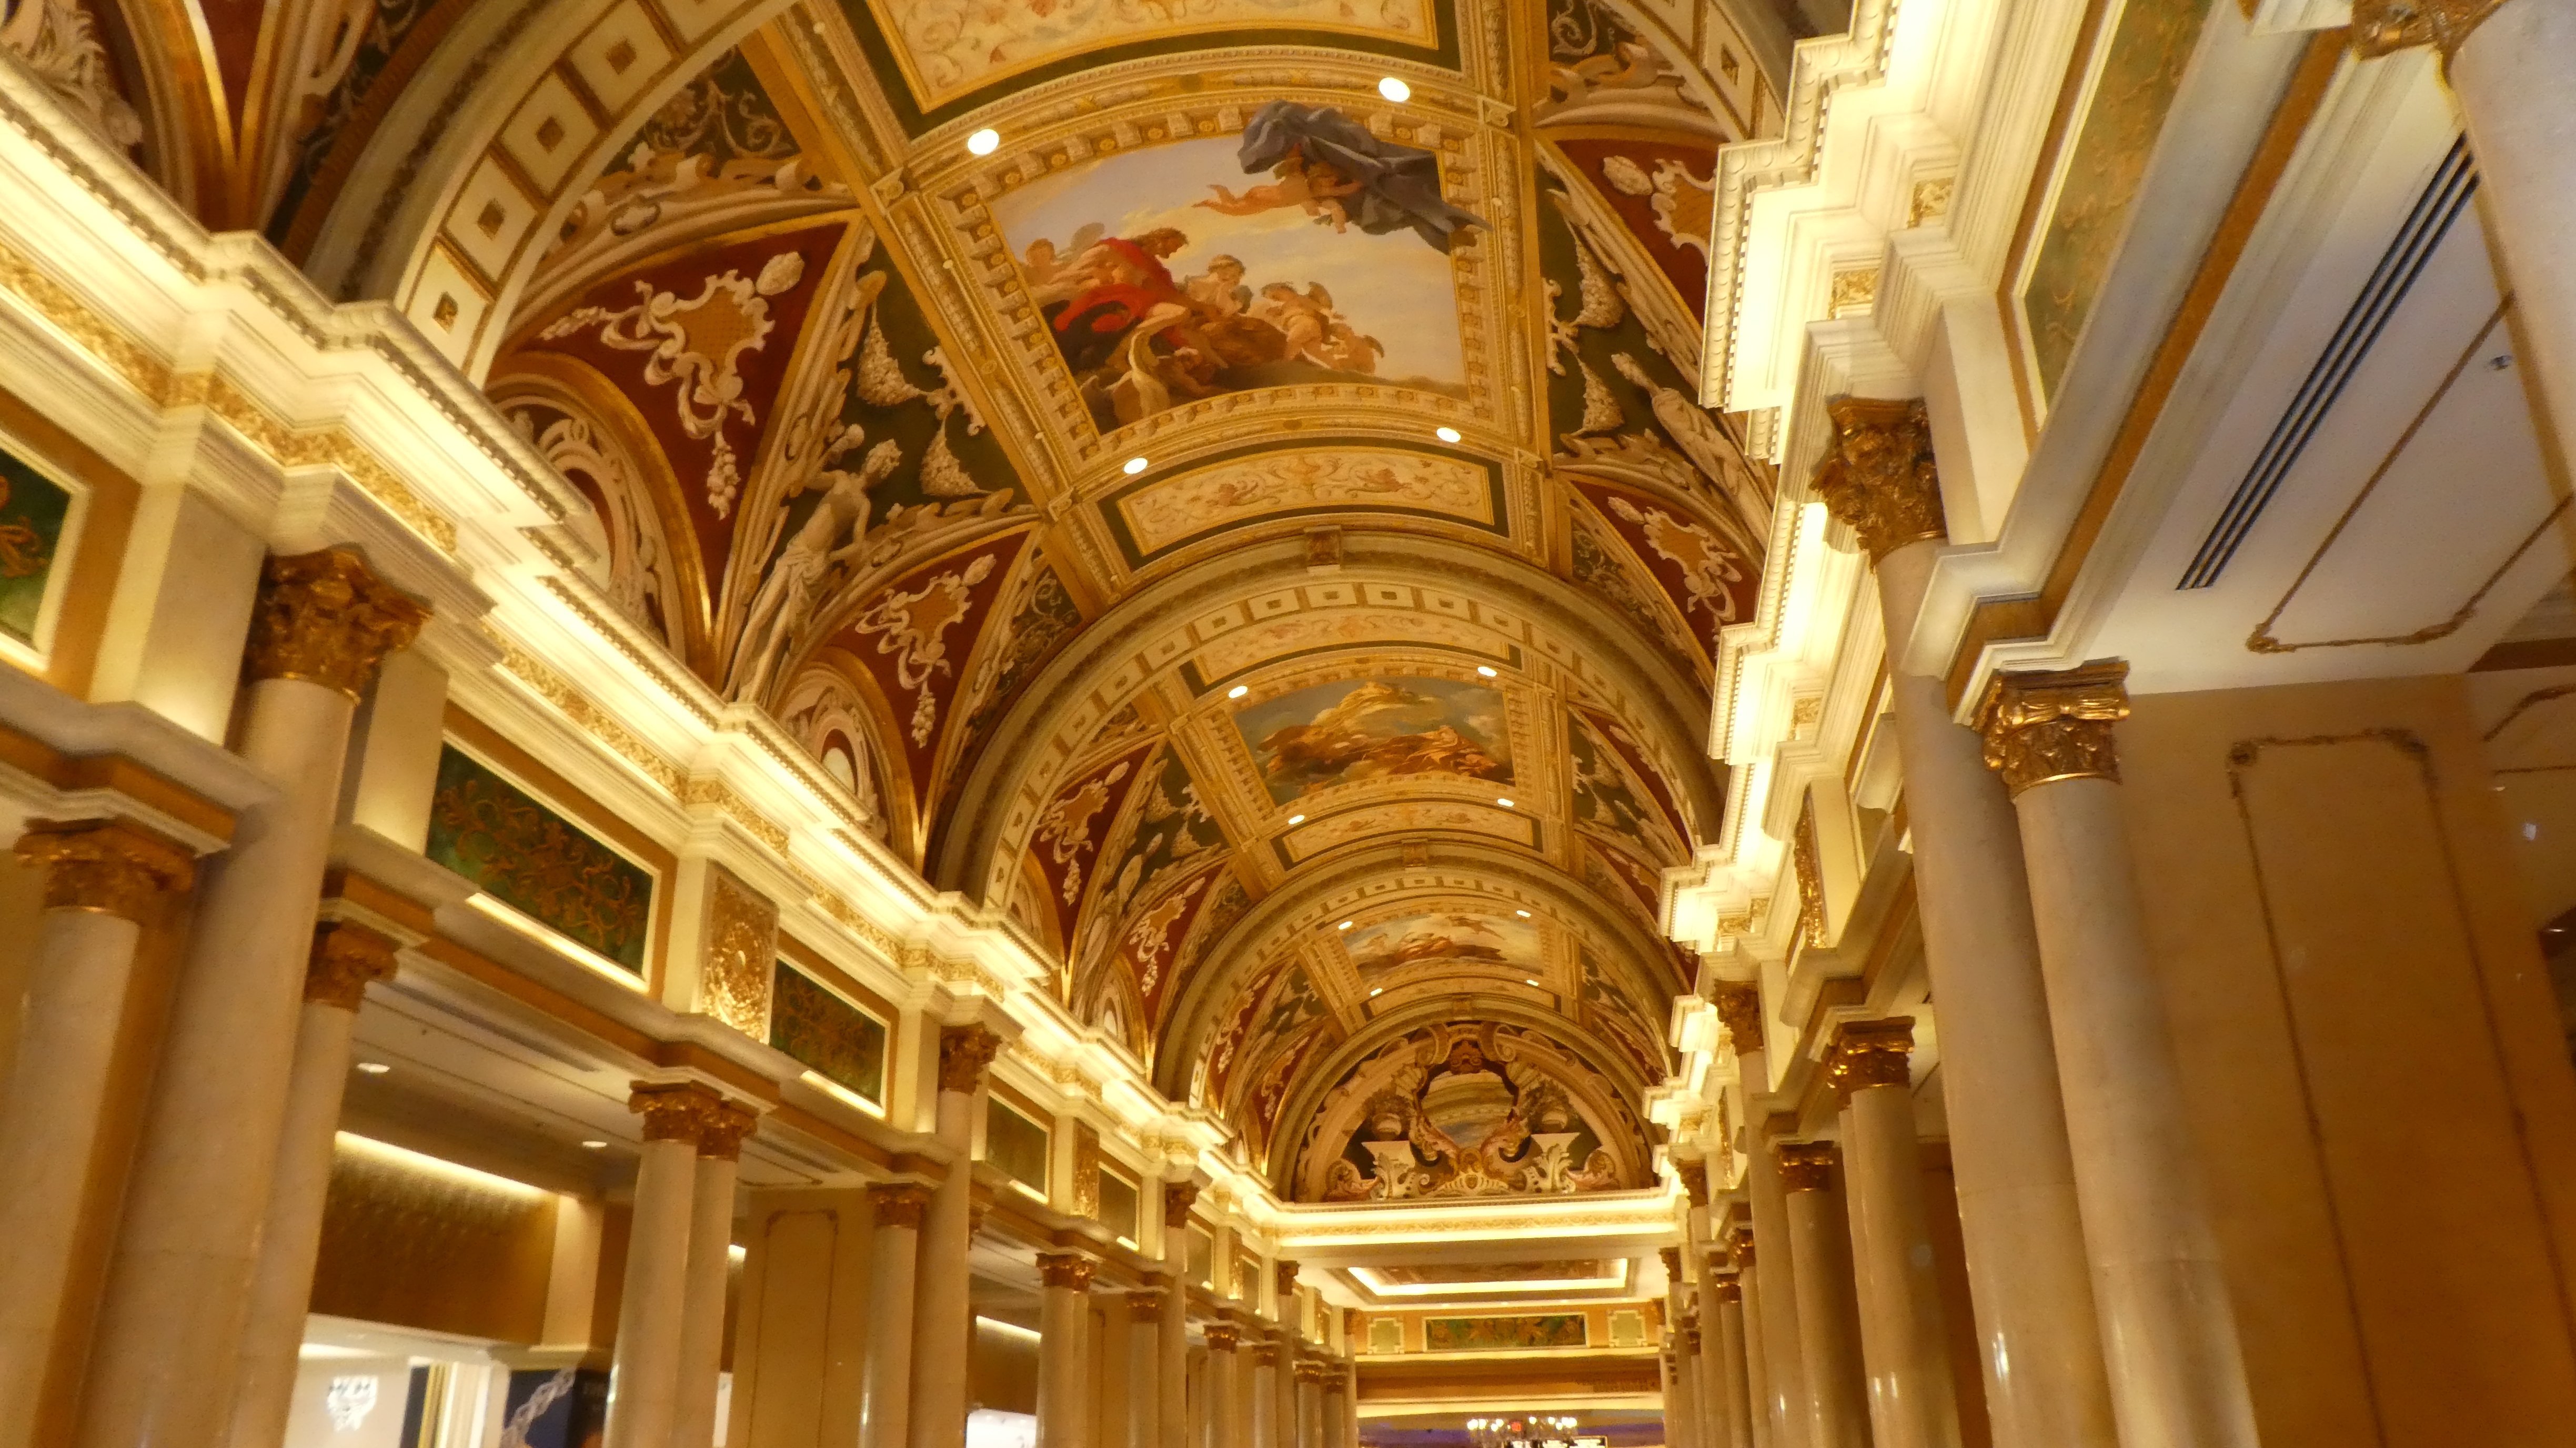
las vegas, ceiling, holy places, building, architecture, classical architecture, basilica, place of worship, arcade, interior design, carving, church, molding, arch